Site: brandenburg
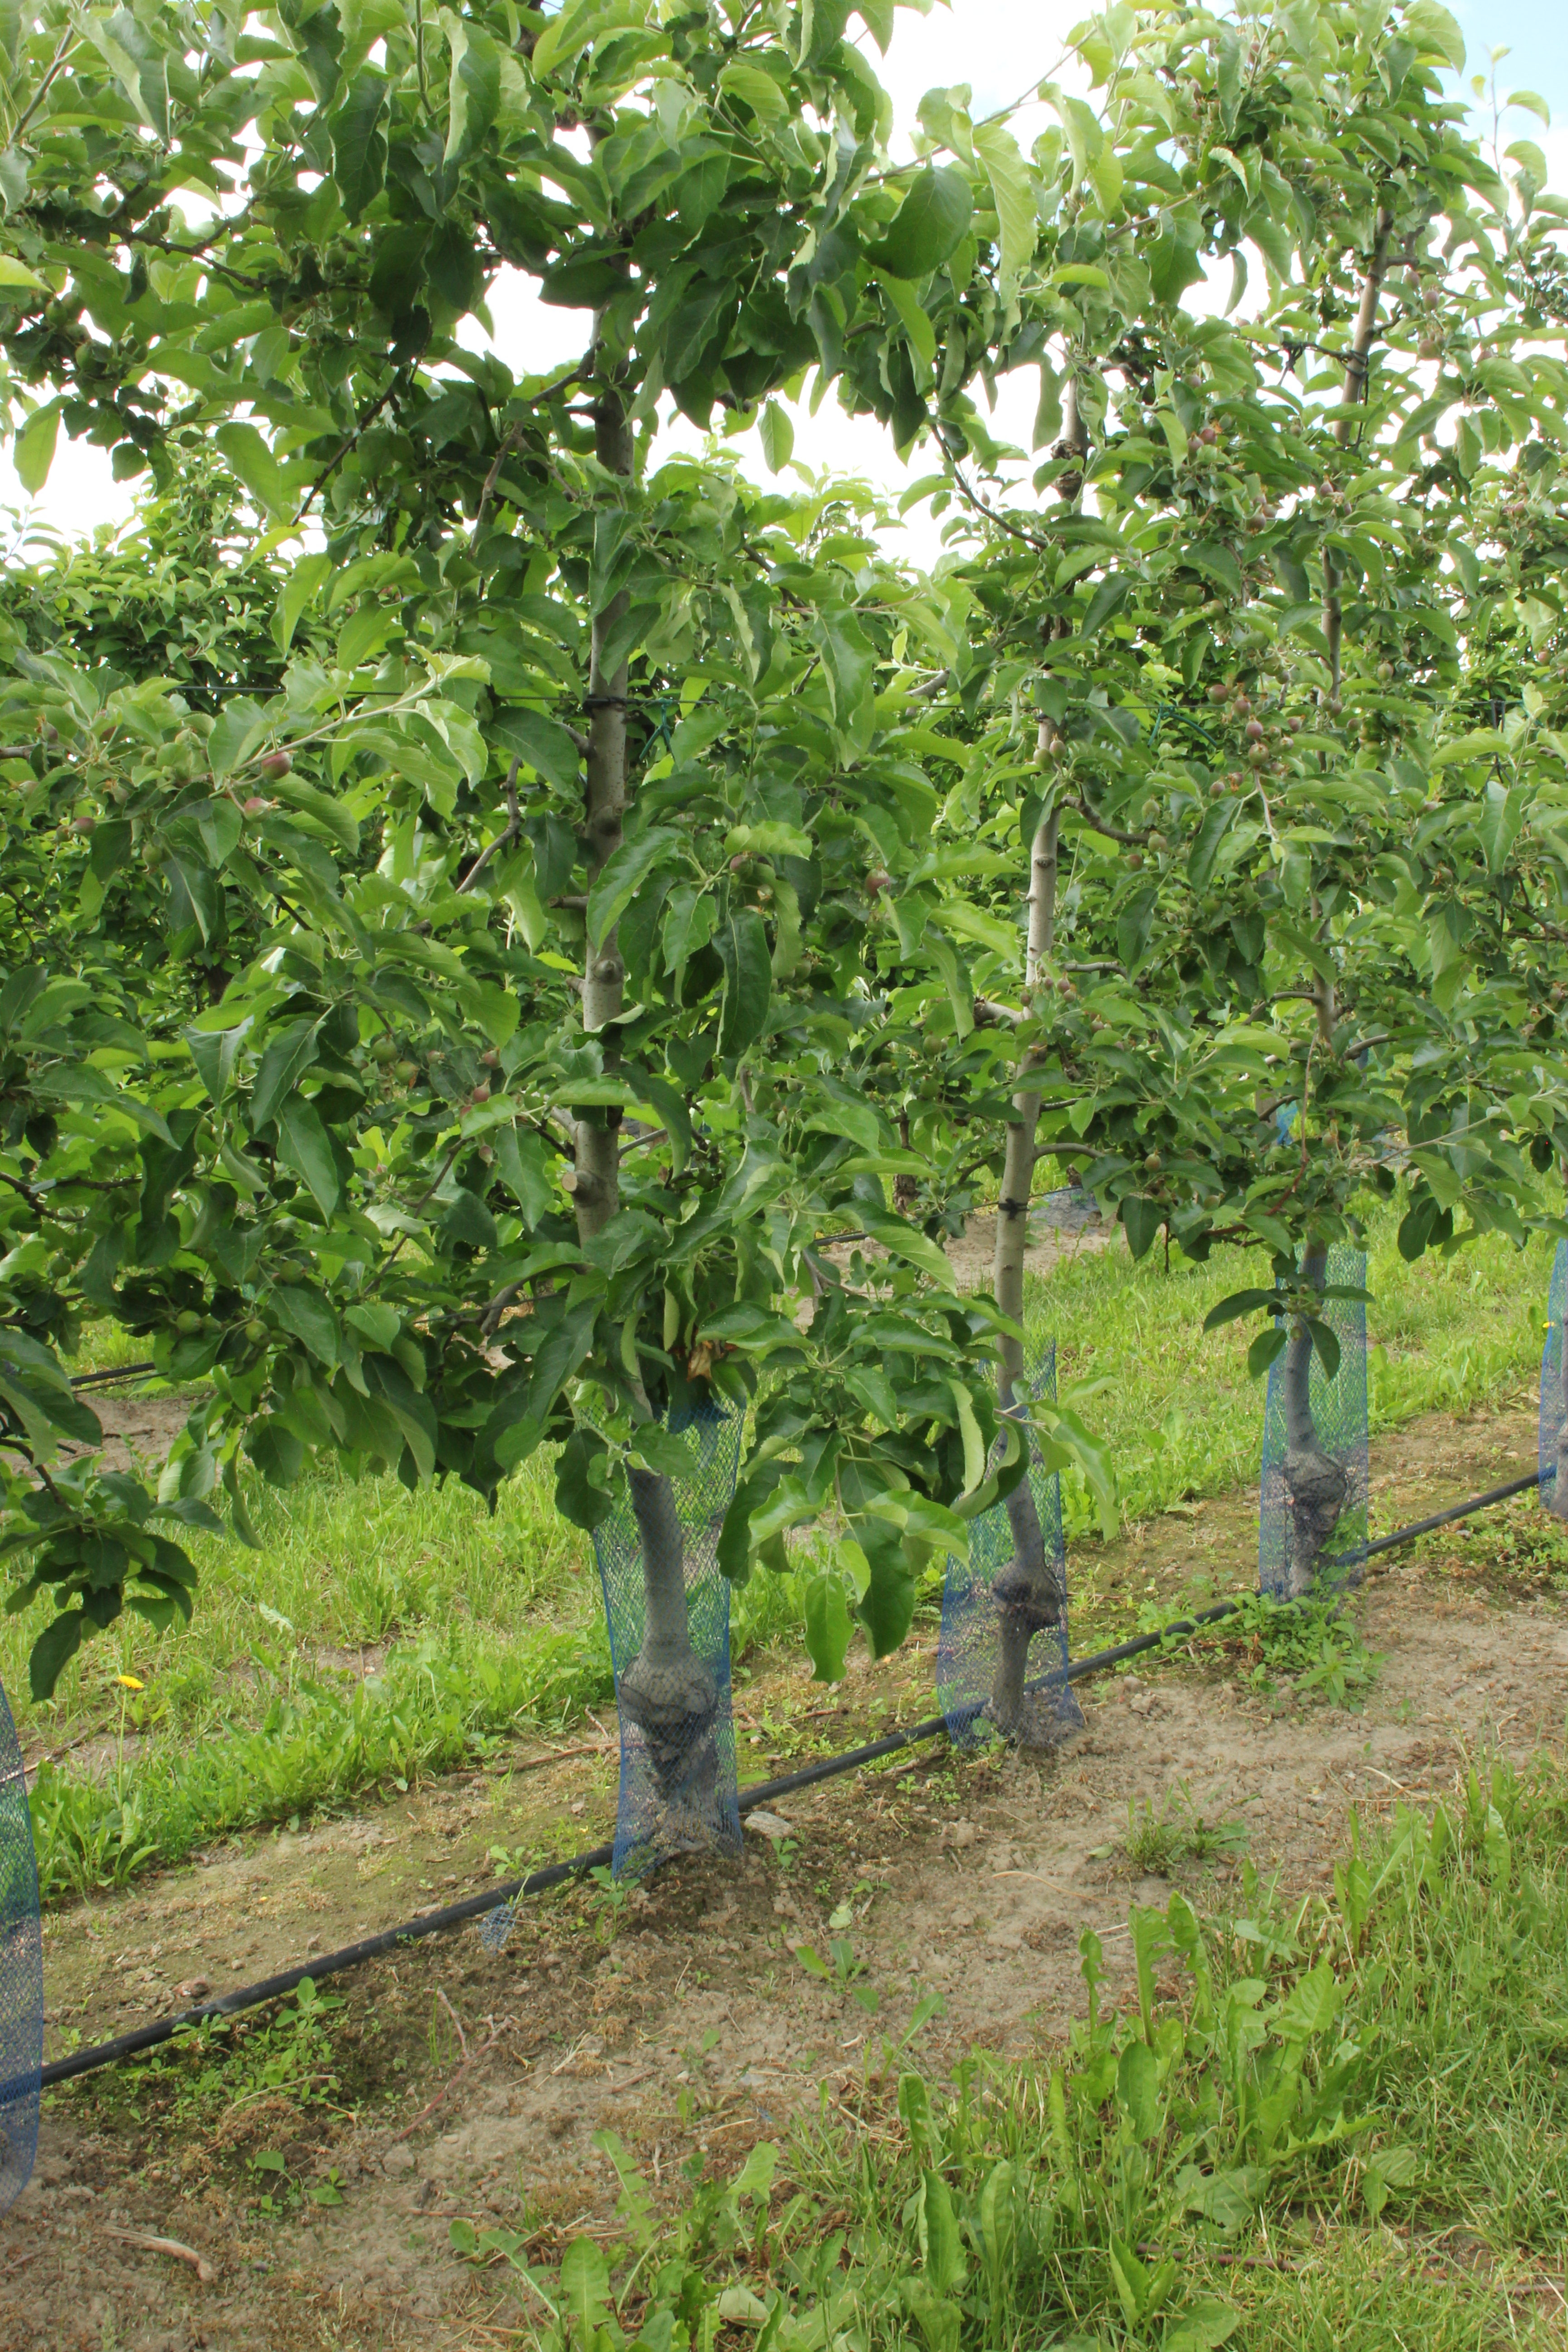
Growth stage (BBCH 72): Development of fruit